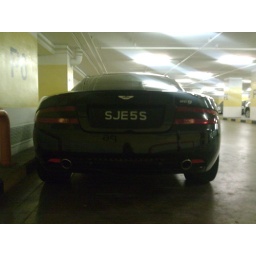
Aston Martin DB9 Back Again. Saw this in parkway parade car park on the highest floor